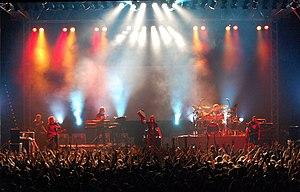
Porcupine Tree est un groupe de rock et metal progressif britannique, originaire de Hemel Hempstead, en Angleterre. Dans un premier temps une expérimentation en solo du guitariste, chanteur et compositeur Steven Wilson, le groupe se composait, durant ses dernières années d'existence, de quatre musiciens. L'album le plus vendu en date est Deadwing, publié en 2005.
Le metal progressif ou progressive metal, est un sous-genre du heavy metal et du rock progressif, ayant émergé au Royaume-Uni et aux États-Unis durant les années 1970. Le metal progressif mélange des éléments de heavy metal et de rock progressif, en y reprenant son agressivité et une sonorité de guitare électrique heavy metal amplifiée, accompagnées de compositions expérimentales, complexes et pseudo-classiques. Le metal progressif fait souvent usage de thèmes conceptuels associés au rock progressif. Au fil des années, le metal progressif s'inspire de nombreux autres genres, incluant musique classique et jazz fusion.